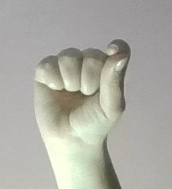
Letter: fa